Edward A. Hanna

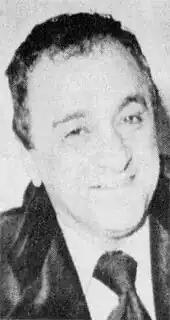
Hanna in 1976

In 1973, Hanna ran as an independent in the race for Mayor of Utica and won a narrow victory against Republican incumbent Michael Caruso and a Democratic challenger. Hanna had pledged to eliminate 200 city jobs and cut city spending: at the time, Utica had the fourth-highest taxes in New York and second-highest unemployment. As both his opponents were Italian Americans, vote-splitting in Utica's large Italian population played a role in his win. He was reelected in 1975 with a majority of the vote.